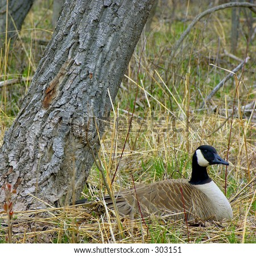
nesting canadian goose in next to a tree .